Yandex Eda

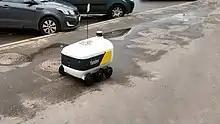
Yandex delivery robot during the first race in a real setting (January 2021).

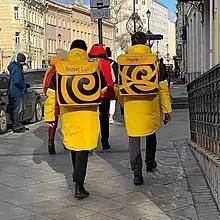
Yandex.Eda food delivery men in Moscow. (2019)

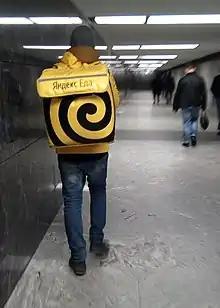
Delivery by Yandex.Eda courier in Moscow Metro (2019)

After Yandex.Taxi acquired Uber's operations in Russia and neighboring countries in March 2018, Uber Eats and Foodfox combined their services.